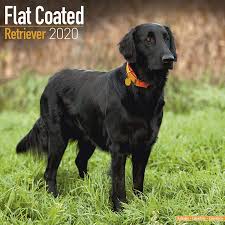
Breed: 206-n000047-flat_coated_retriever